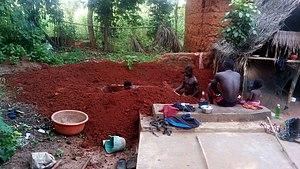
L'indice de la pauvreté multidimensionnelle, en anglais Multidimensional Poverty Index, aussi traduit indice de pauvreté multidimensionnelle, est un indice statistique évaluant la pauvreté dans les pays en développement, créé par un département de l'Université d'Oxford en 2010 et utilisé par le Programme des Nations unies pour le développement pour son Rapport sur le développement humain d'octobre 2010.